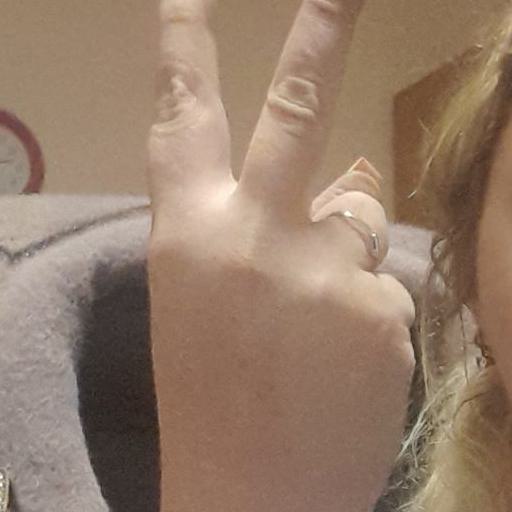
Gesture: peace_inverted